John (archbishop of Esztergom)

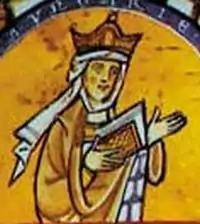
Contemporary depiction of Queen Gertrude

Queen Gertrude has gained considerable influence in the royal court. Andrew granted large domains to her brother Bishop Egbert in the Szepesség region (now Spiš, Slovakia), while Berthold was made Ban of Croatia and Dalmatia in 1209. Andrew's generosity towards his wife's German relatives and courtiers discontented the local lords. When the king departed for a new campaign against Galicia in summer 1213, taking advantage of his absence, Hungarian lords who were aggrieved at Queen Gertrude's favoritism towards her German entourage captured and murdered her and many of her courtiers in the Pilis Hills on 28 September. John's participation in the assassination is unclear. His involvement in the murder is mentioned by Italian scholar Boncompagno da Signa's tractate "Rhetorica novissima", Alberic of Trois-Fontaines' "Chronica" and Matthew of Paris' "Chronica Majora" and "Historia Anglorum". These works unanimously note John's famous phrase in his letter to Hungarian nobles planning the assassination of Gertrude: ""Reginam occidere nolite timere bonum est si omnes consentiunt ego non contradico"", can be roughly translated into "Kill Queen you must not fear will be good if all agree I do not oppose". The meaning is highly dependent on punctuation: either the speaker wishes a queen killed ("Kill Queen, you must not fear, will be good if all agree, I do not oppose") or not ("Kill Queen you must not, fear will be good, if all agree I do not, oppose"). Historian László Veszprémy considers the anecdote first appeared in the "Annales iuvavenses" (or "Annals of Salzburg") after an oral spread among the lower clergymen. On the other hand, Tamás Körmendi argues the ambiguous letter was subscribed as a result of a subsequent insertion. It is possible that Boncompagno heard the story in the Roman Curia and incorporated it into his rhetoric dissertation and textbook (published in 1235, the first written source of John's alleged letter). Both Boncompagno and Alberic mention that Andrew accused John of participating in the murder before the Holy See. However Pope Innocent, pointing out the correct use of commas, acquitted the archbishop from the charges. These references emphasize the letter's unintended ambiguity and, thus, John's approval of murder. Körmendi emphasizes the historiographical doubts regarding the authenticity of the letter, as John retained his influence in the upcoming years after the assassination. It is also unlikely that John's proverb was revealed after his active political role, as the anecdote's other protagonist Pope Innocent III died on 16 July 1216. Furthermore, Körmendi argues the preservation of the letter would have been irrational step, moreover the majority of the Hungarian nobility were illiterate during that time. Already 19th-century historian László Nogáll doubted the authenticity of the anecdote.